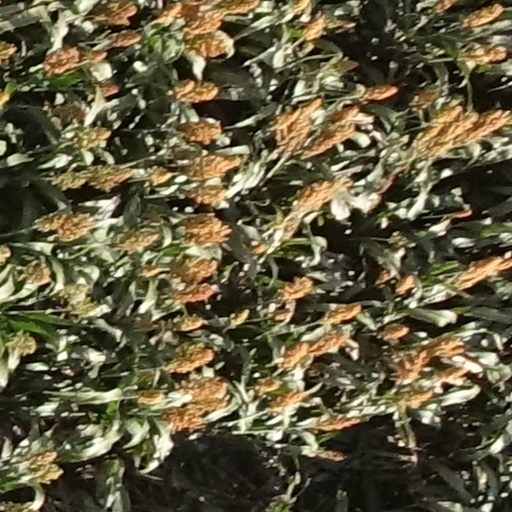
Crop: sorghum